Columbus External Payload Facility

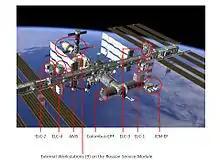
Illustration of the completed ISS during the 2010s with external workstations labeled

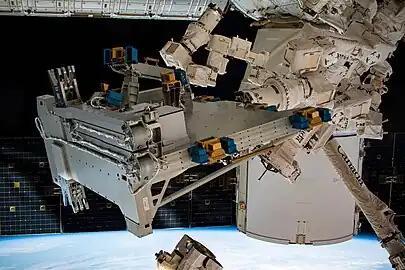
"Bartolomeo" in the grasp of Dextre manipulator during its installation on ISS in March 2020

The "Columbus" External Payload Facility (Columbus-EPF) is a component of the European "Columbus" module on the International Space Station (ISS). It consists of two identical L-shaped consoles attached to the starboard cone of "Columbus" in the zenith (top) and nadir (bottom) positions, each supporting two platforms for external payloads or payload facilities. Four external payloads (payload facilities) can be operated at the same time. An additional external payload platform called "Bartolomeo" was installed on Columbus in 2020.